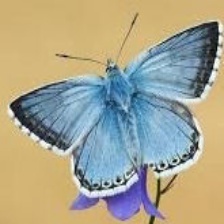
Species: CHALK HILL BLUE
Butterfly family (ImageNet category): lycaenid_butterfly